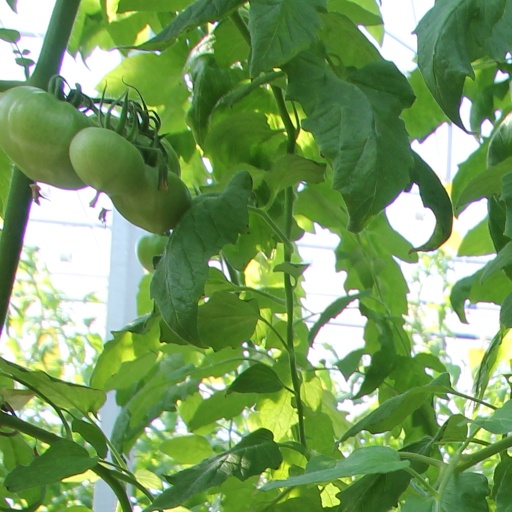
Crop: tomato